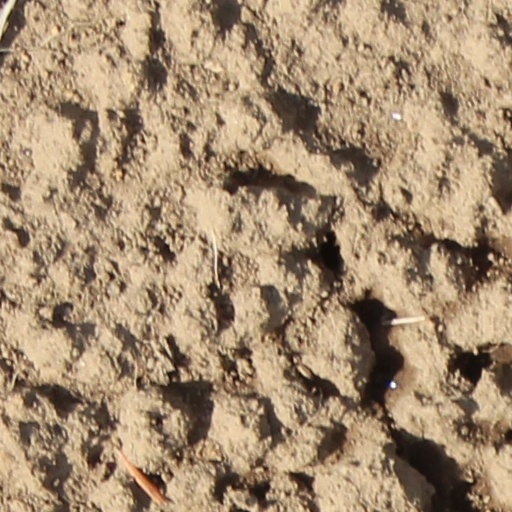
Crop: wheat